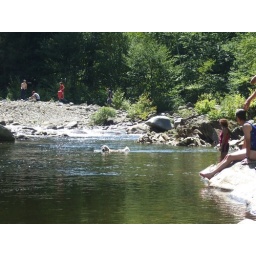
Dog swimming in glacier water at the campground, Dolly Copp. White Moutains, New Hampshire.